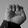
ASL letter: E